Toyokawa Naval Arsenal

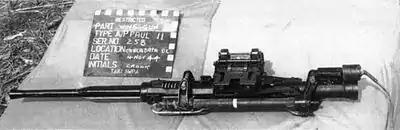
A Type 99 aircraft cannon captured by Allied forces

Plans to establish the Toyokawa Navy Arsenal were made in March 1937, along with the Suzuka Naval Arsenal in Mie Prefecture initially for the purpose of supplying 13 mm and 20 mm auto-cannons for the rapidly expanding Imperial Japanese Navy Air Service. The land was acquired in the towns of Toyokawa and Uchikubo and village of Yawata in eastern Aichi Prefecture by July 1938, and construction began on October 1, 1938. The formal opening ceremony for the new facility was held on December 15, 1939. The new plant initially covered 200 hectares, and had 1500 employees.